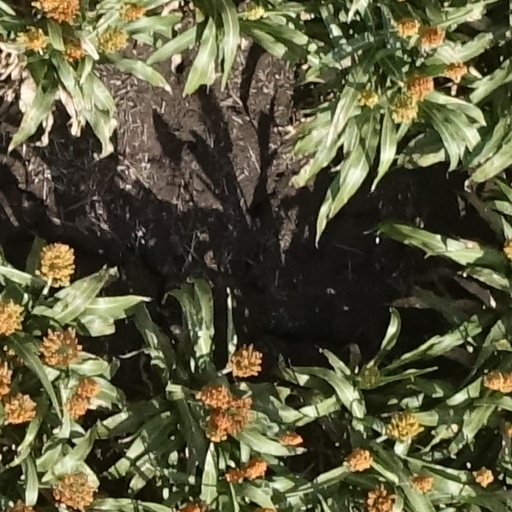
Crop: sorghum